Newark Castle railway station

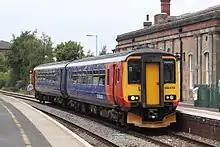
A service to Matlock

East Midlands Railway operate all services at Newark Castle using Class 158 and predominantly Class 170 DMUs.